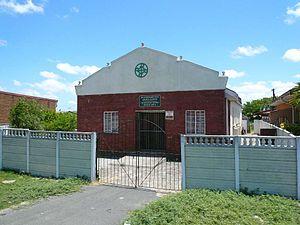
Kraaifontein est un faubourg situé au nord-est de la ville du Cap en Afrique du Sud.